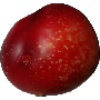
Label: Nectarine 1